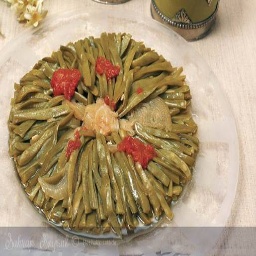
Label: green_runner_beans